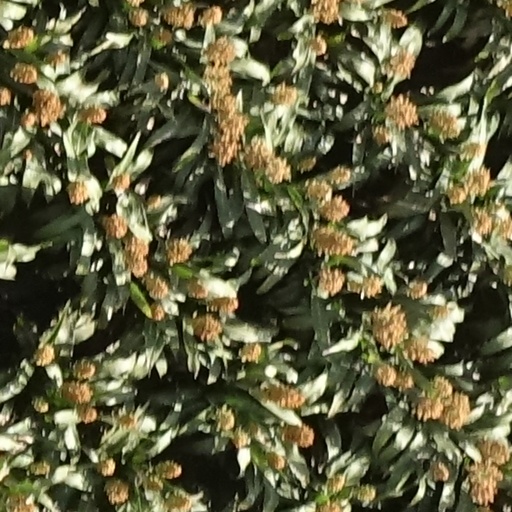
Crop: sorghum